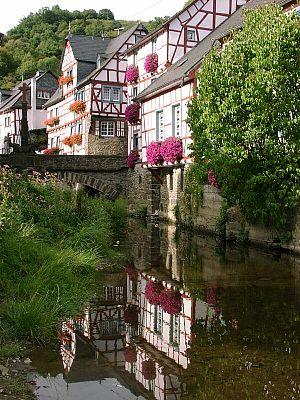
L'Elzbach est une rivière allemande qui coule dans le land de Rhénanie-Palatinat. Elle est un affluent en rive gauche de la Moselle et donc un sous-affluent du Rhin.